Formula Two Codasur

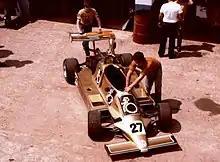
Berta-VW car.

Formula Two Codasur, or South American Formula Two Championship, was a Formula Two championship organized by the Confederación Deportiva Automovilística Sudamericana (CODASUR) held in South America between 1983 and 1986. This series only had one champion in its four championships: Guillermo Maldonado (Berta-Volkswagen).